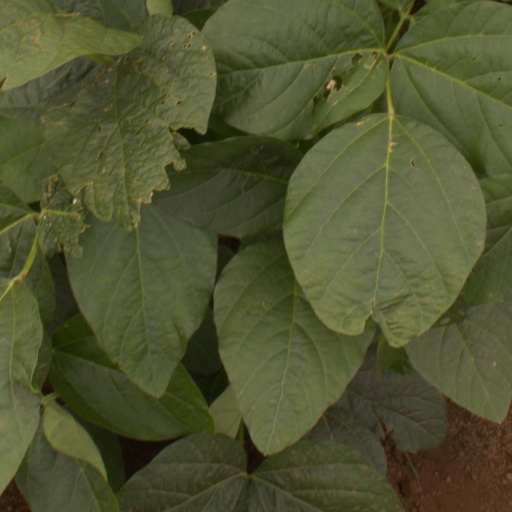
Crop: soybean